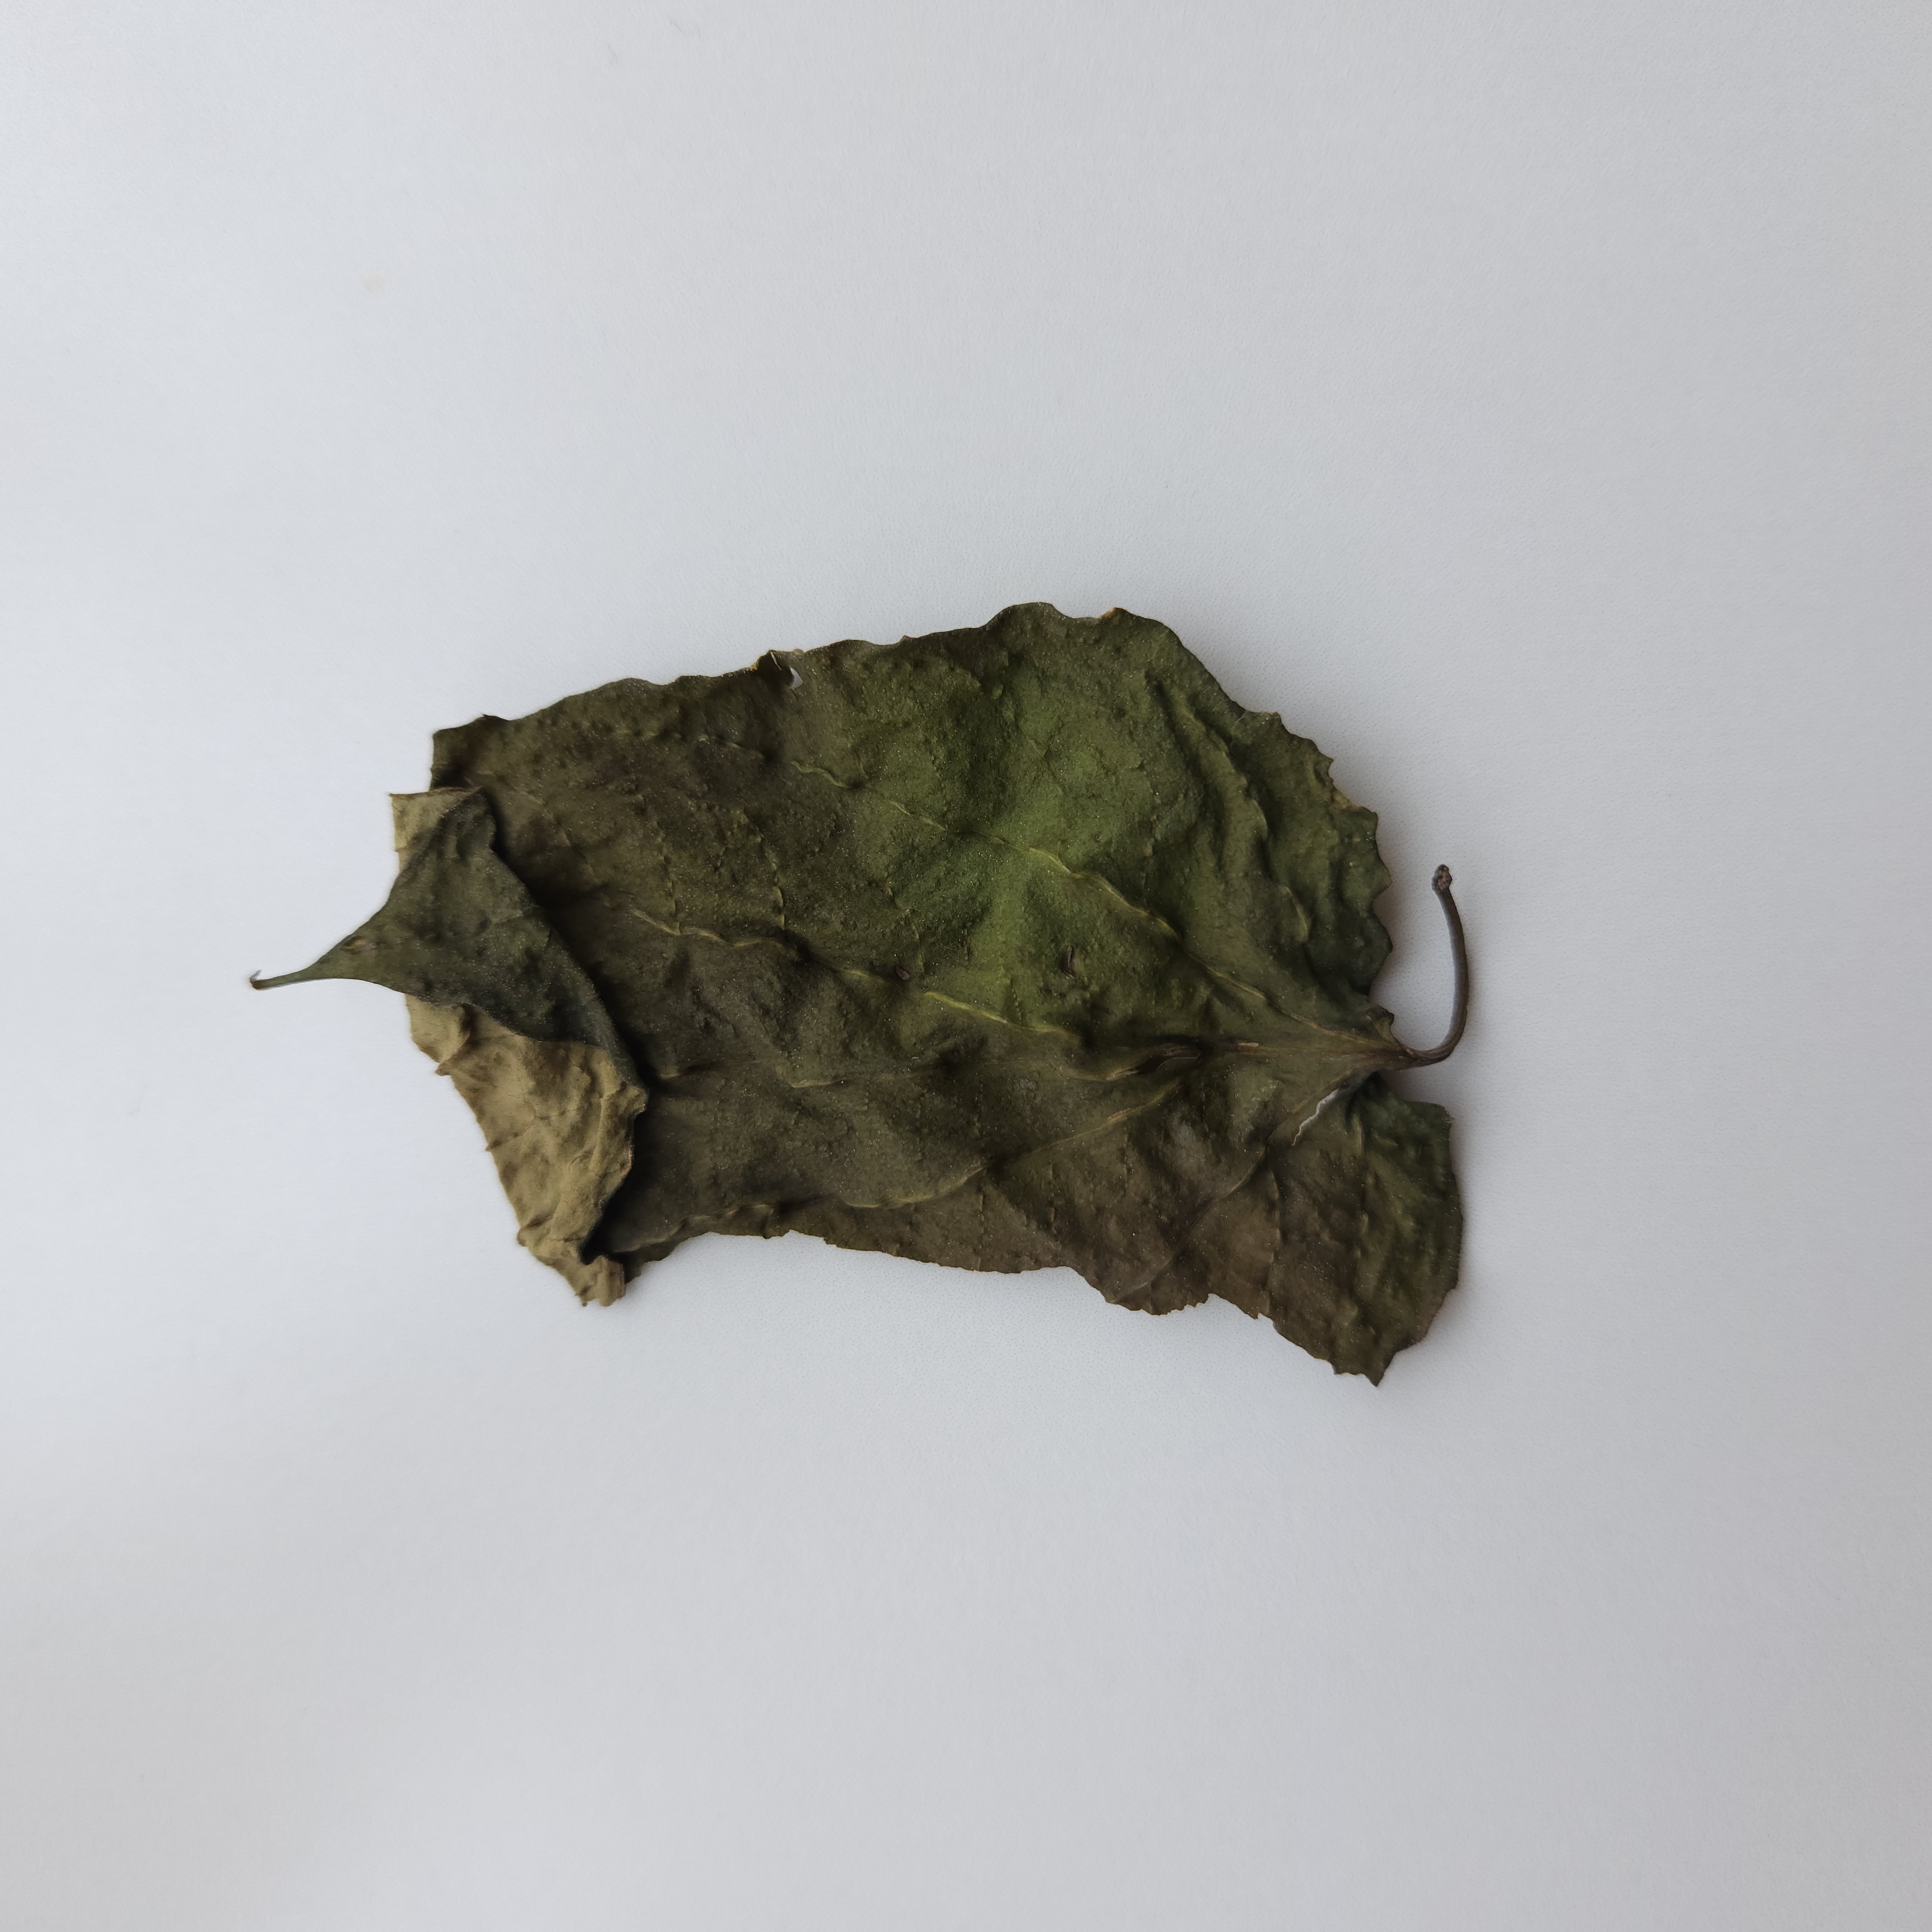
Label: Dried